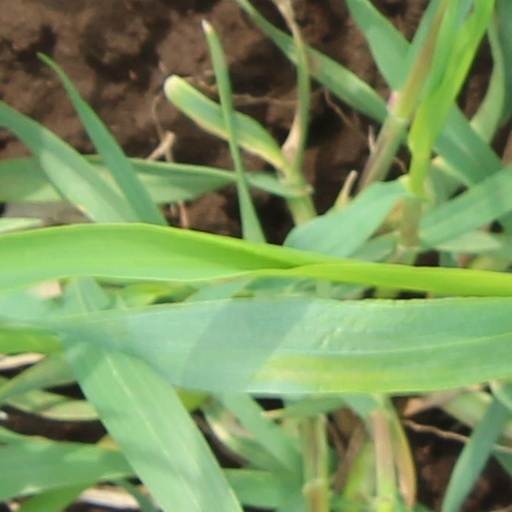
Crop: wheat